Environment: real
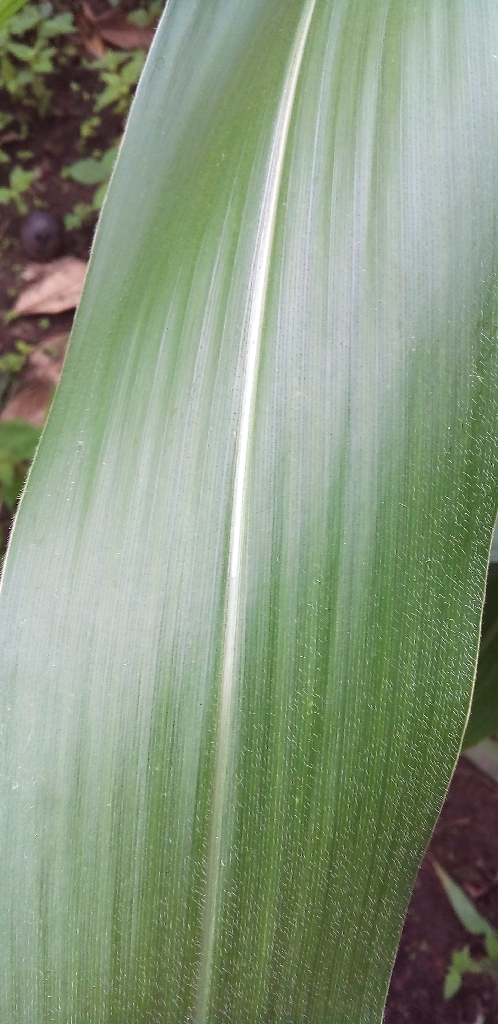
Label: healthy